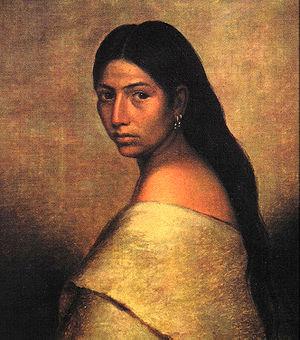
Les cheveux longs sont une coiffure adoptée par les femmes et les hommes de tous temps mais dont la popularité et la signification sociale change selon les cultures et les époques. Dans certaines cultures occidentales, une femme dont les cheveux arrivent dans le cou, par exemple, peut être considérée comme n’ayant pas les cheveux longs alors qu’un homme avec la même longueur de cheveux sera perçu comme ayant de longs cheveux.